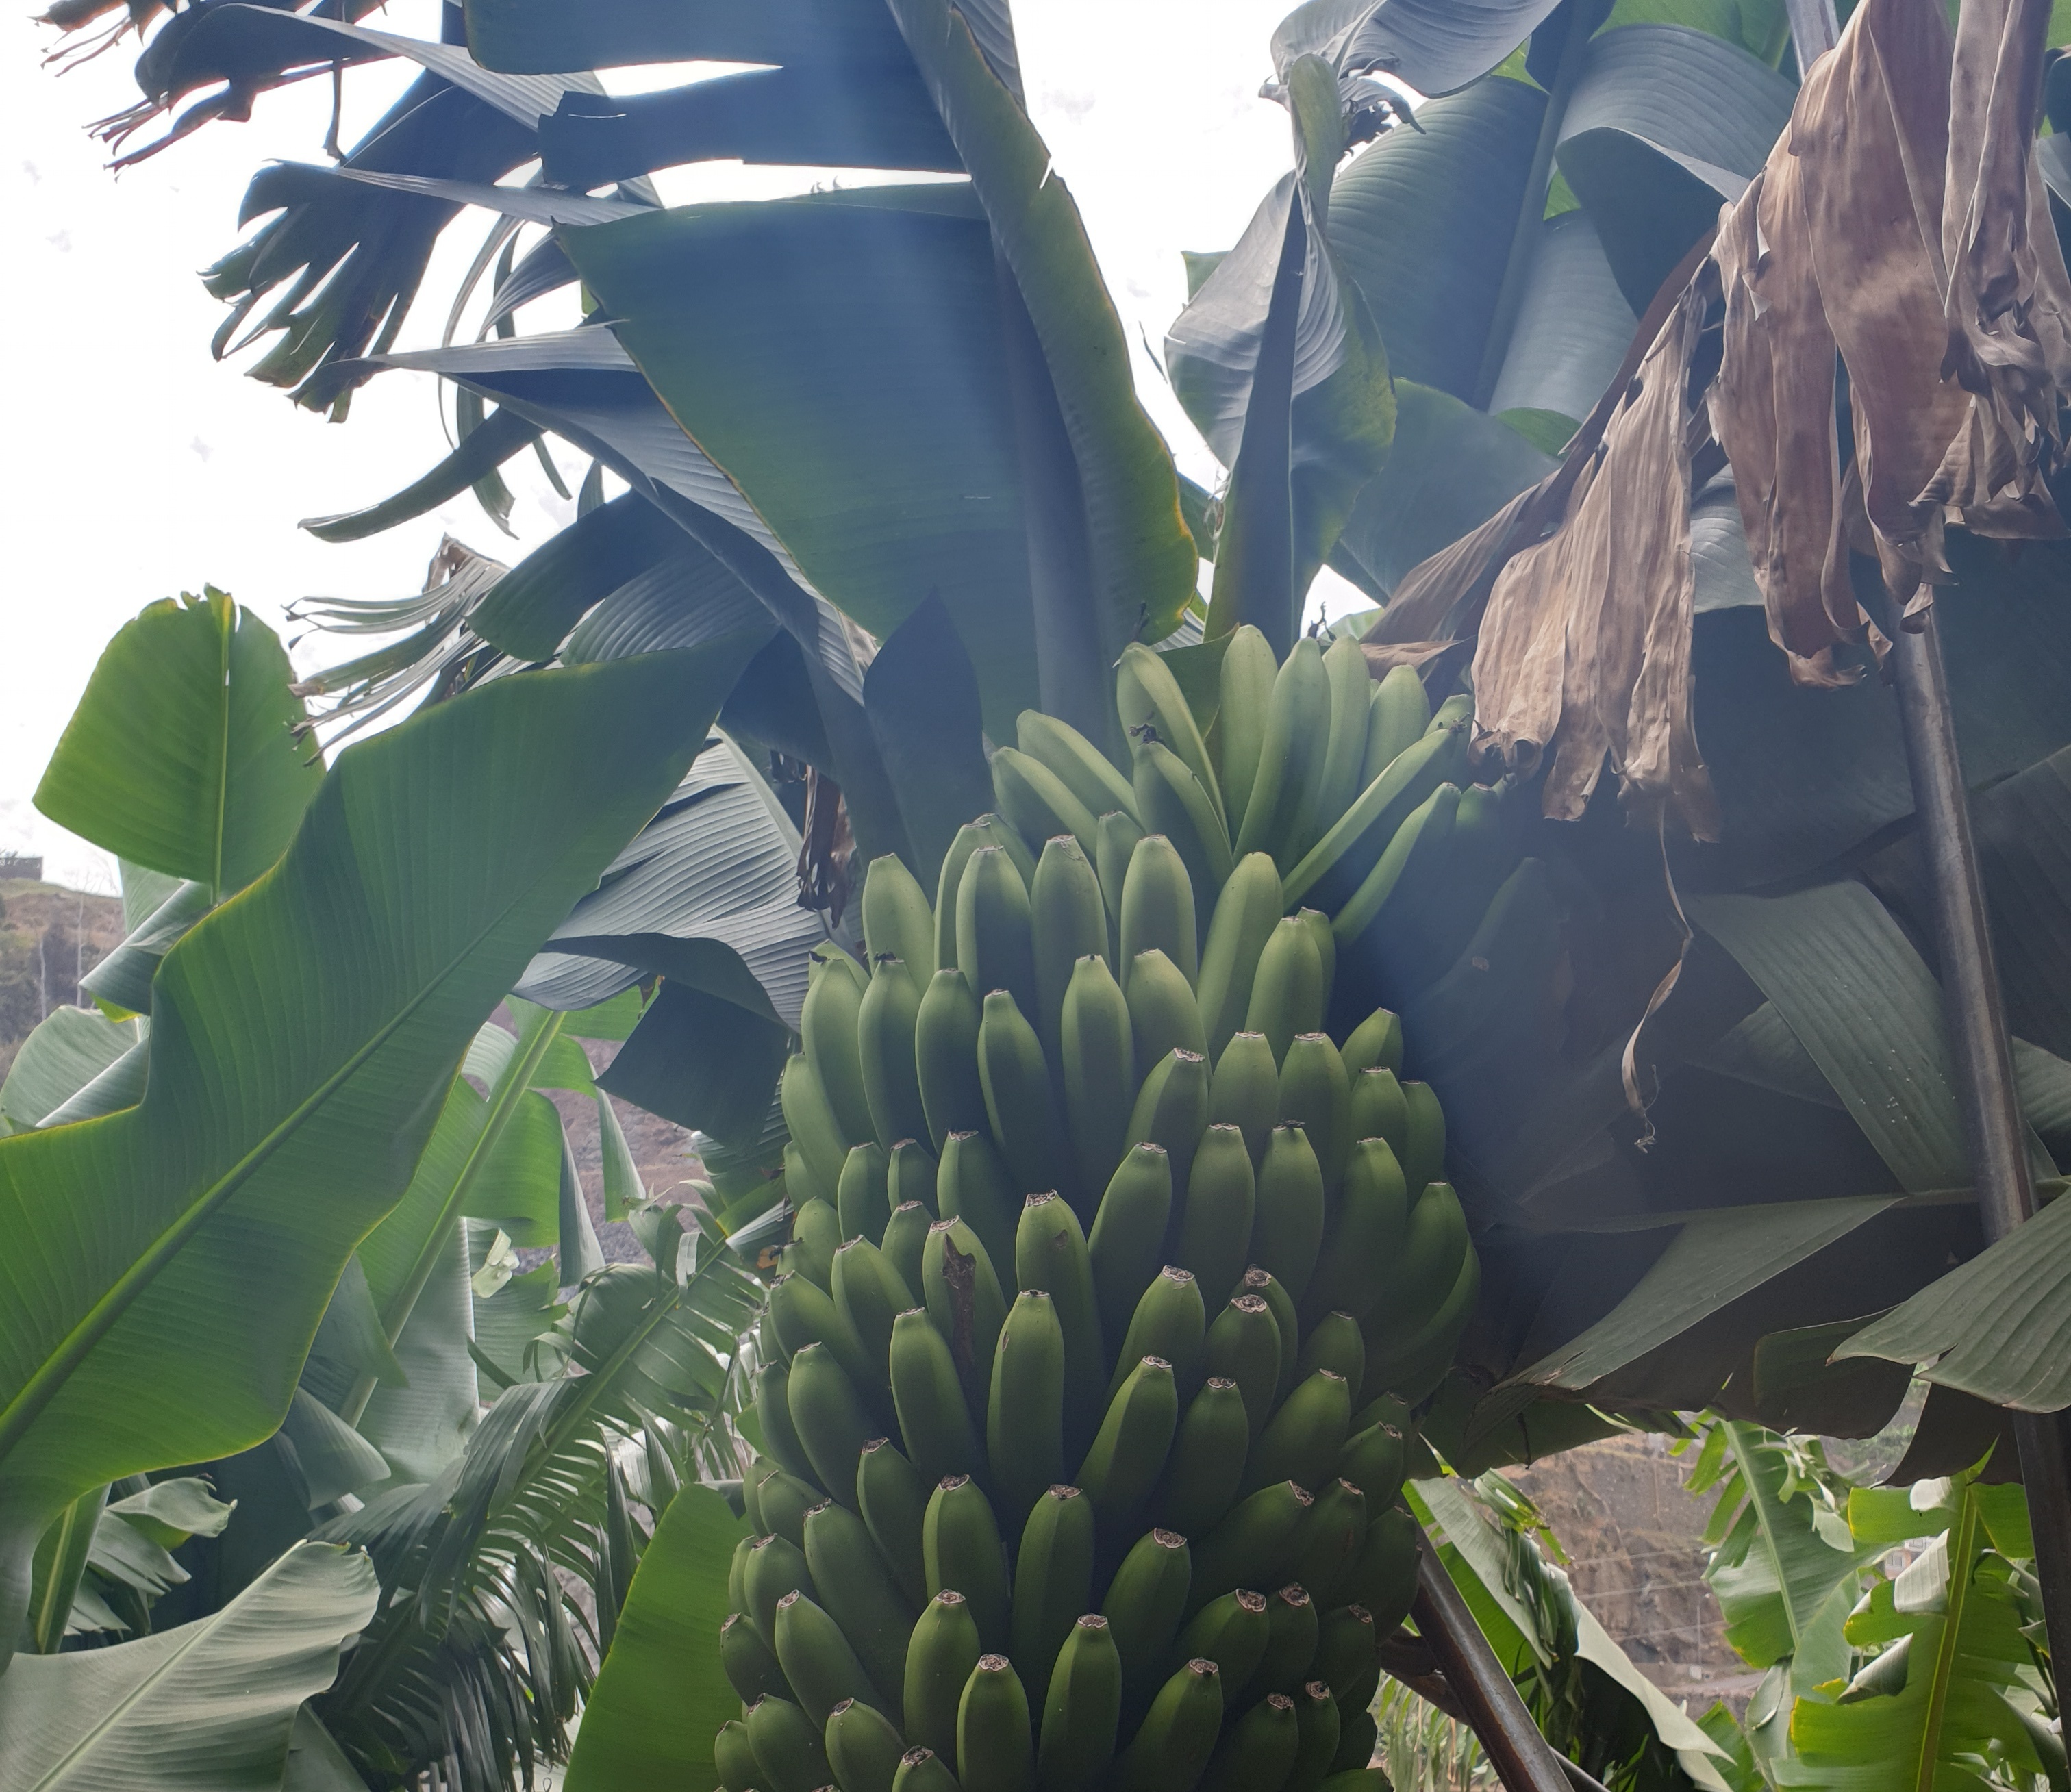
Label: Cut